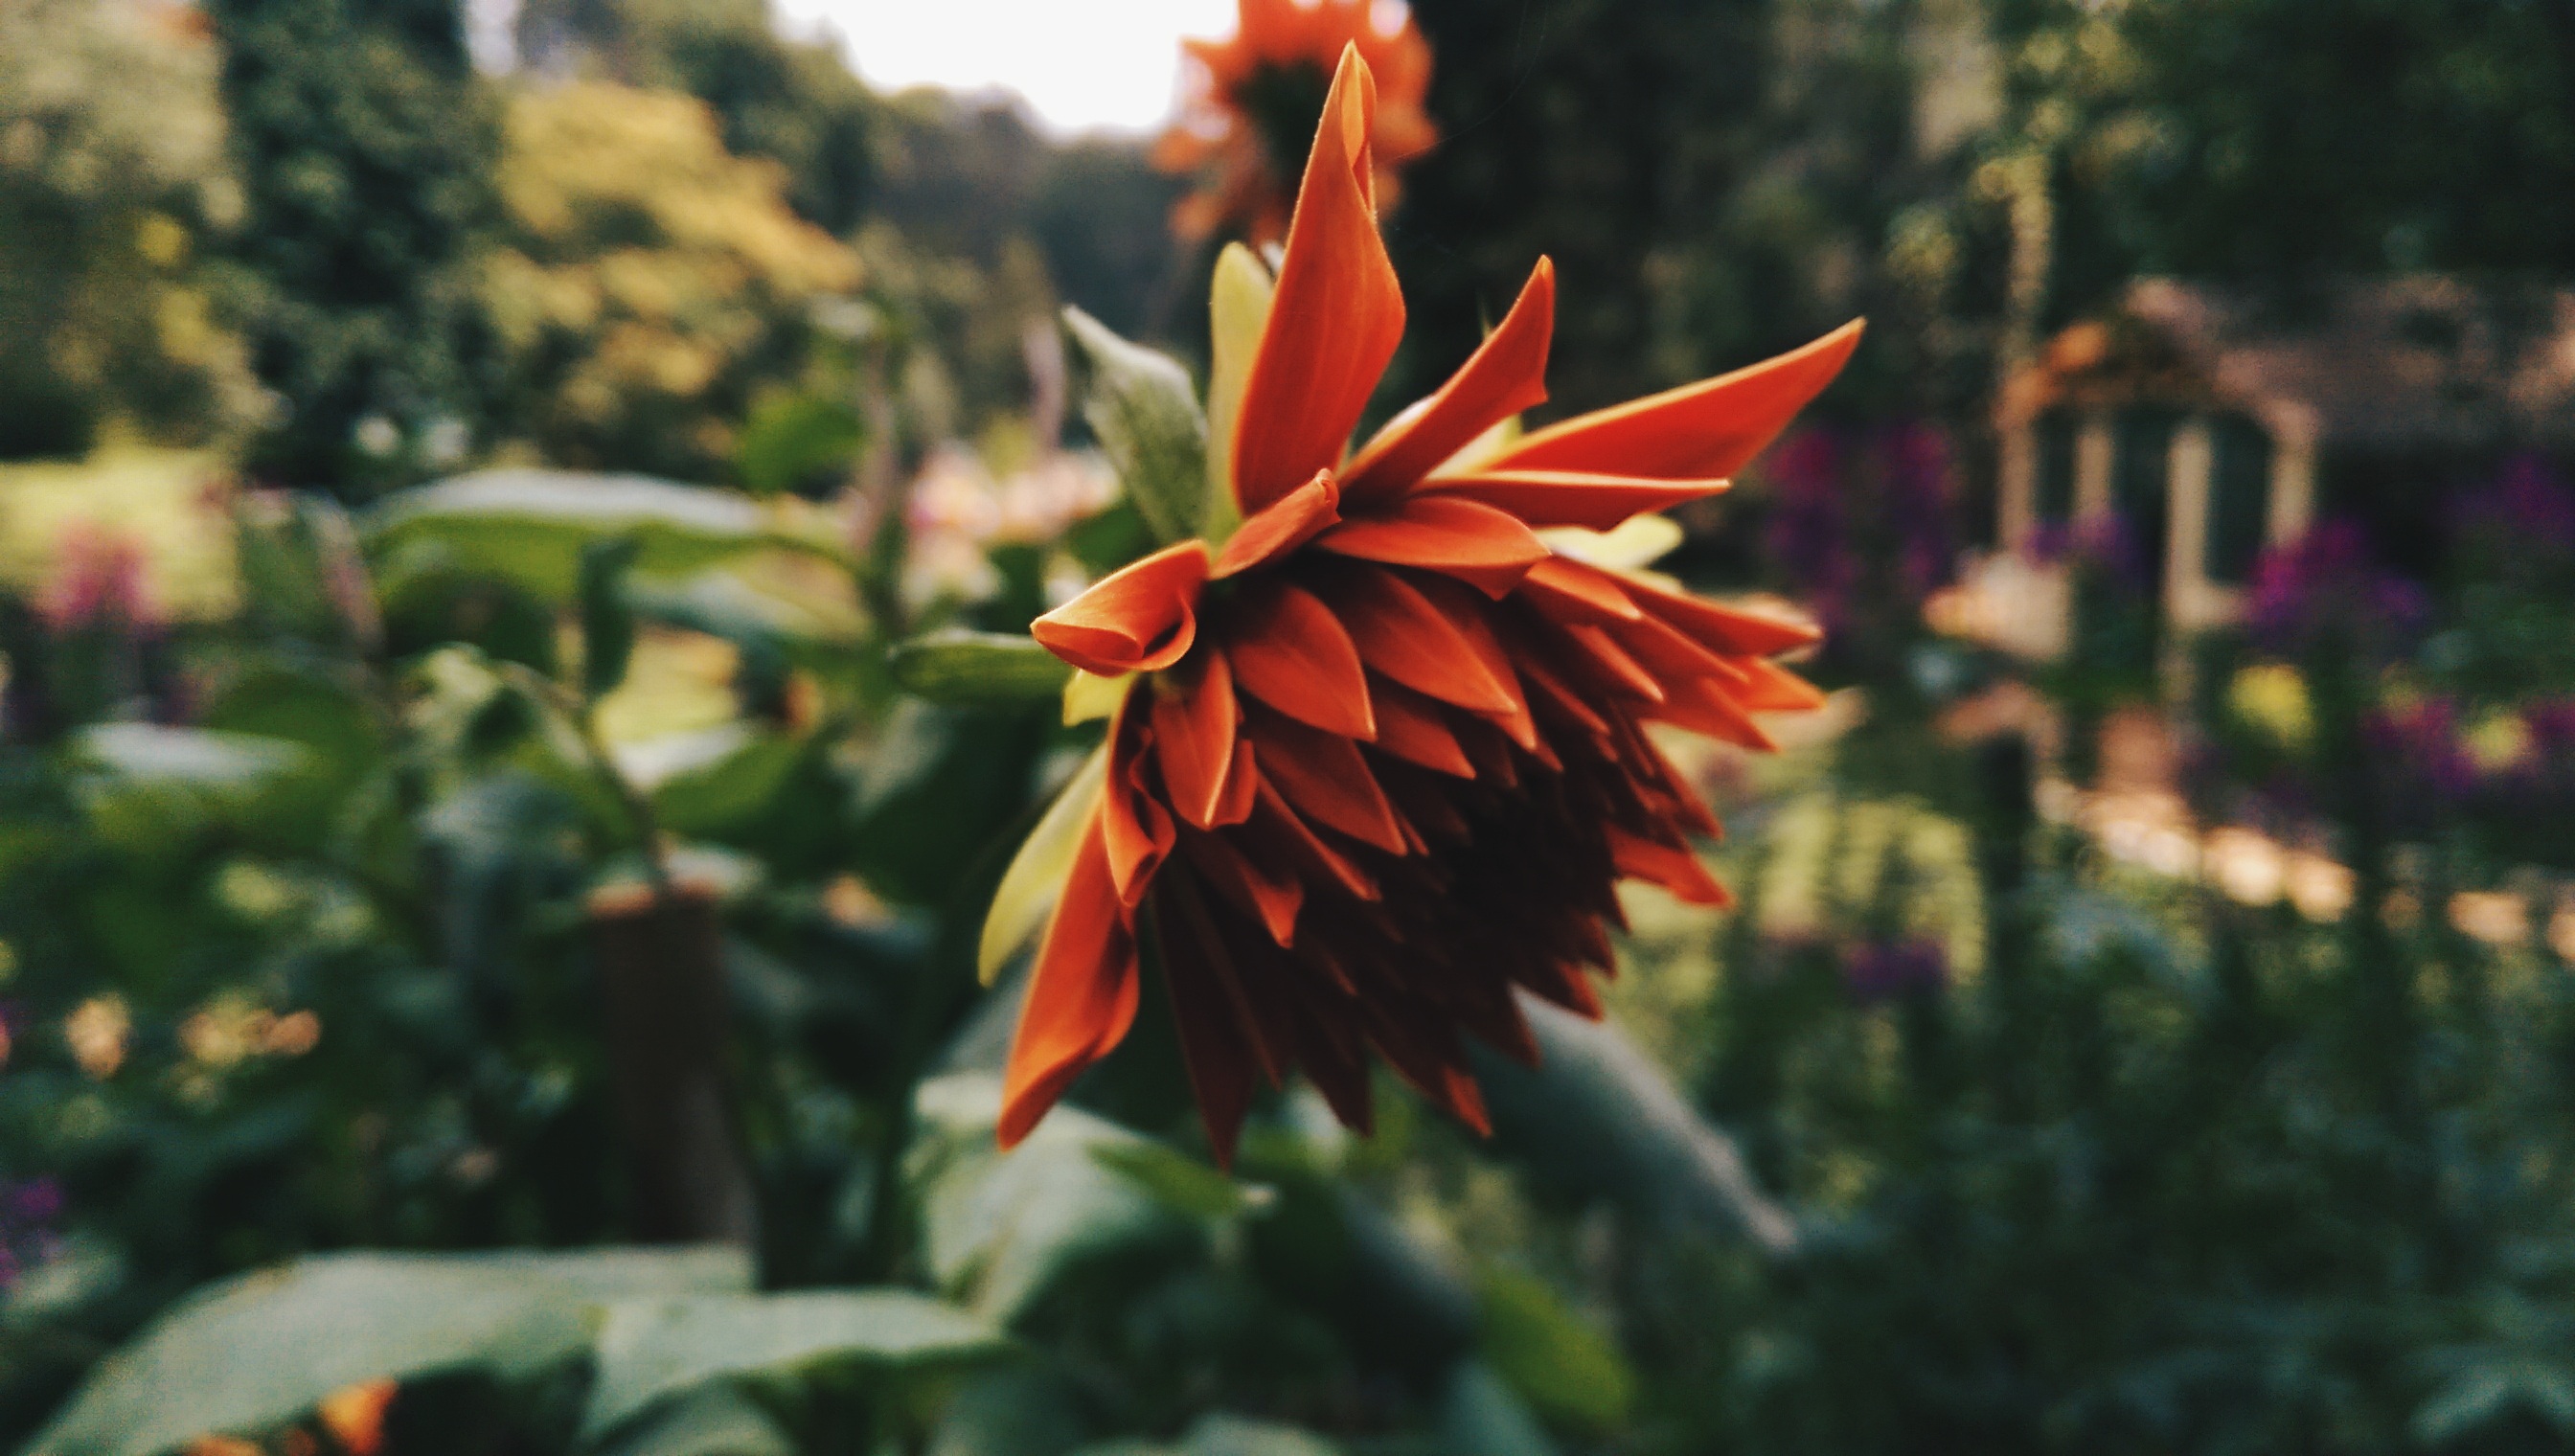
nature, plant, leaf, flower, autumn, botany, garden, flora, wildflower, flowering plant, daisy family, land plant